List of tallest buildings in Calgary

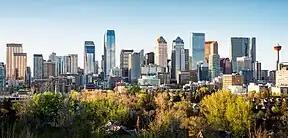
Downtown Calgary in 2020

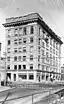
The Grain Exchange Building, the first building in Calgary with an elevator

Calgary is the most populous city in the Canadian province of Alberta, with a municipal population of 1,491,900 and a metropolitan population of 1,778,881 as of 2024. The fifth-largest metropolitan area in Canada, Calgary is a major energy, manufacturing, logistics, and financial centre in Western Canada. As of 2025, Calgary is home to 20 buildings taller than 150 metres (492 feet), five of which are taller than 200 m (656 ft). In that respect, it has more skyscrapers than any other municipality in Western Canada, more than the city of Vancouver or Burnaby.